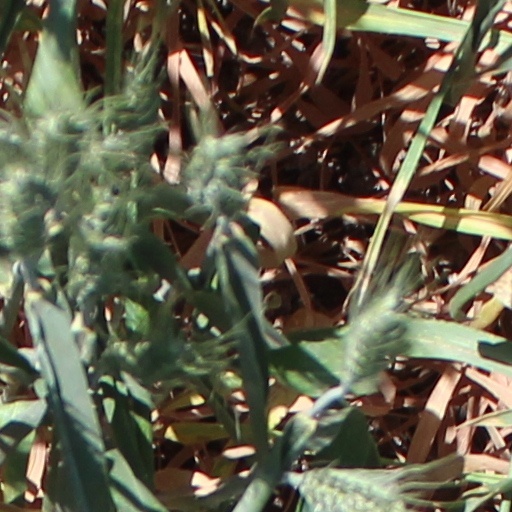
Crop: wheat